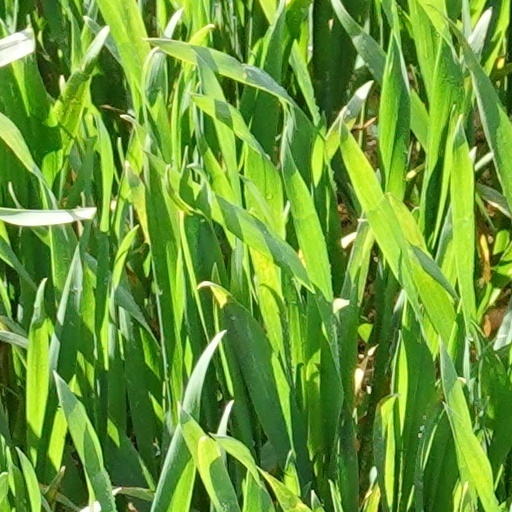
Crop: wheat